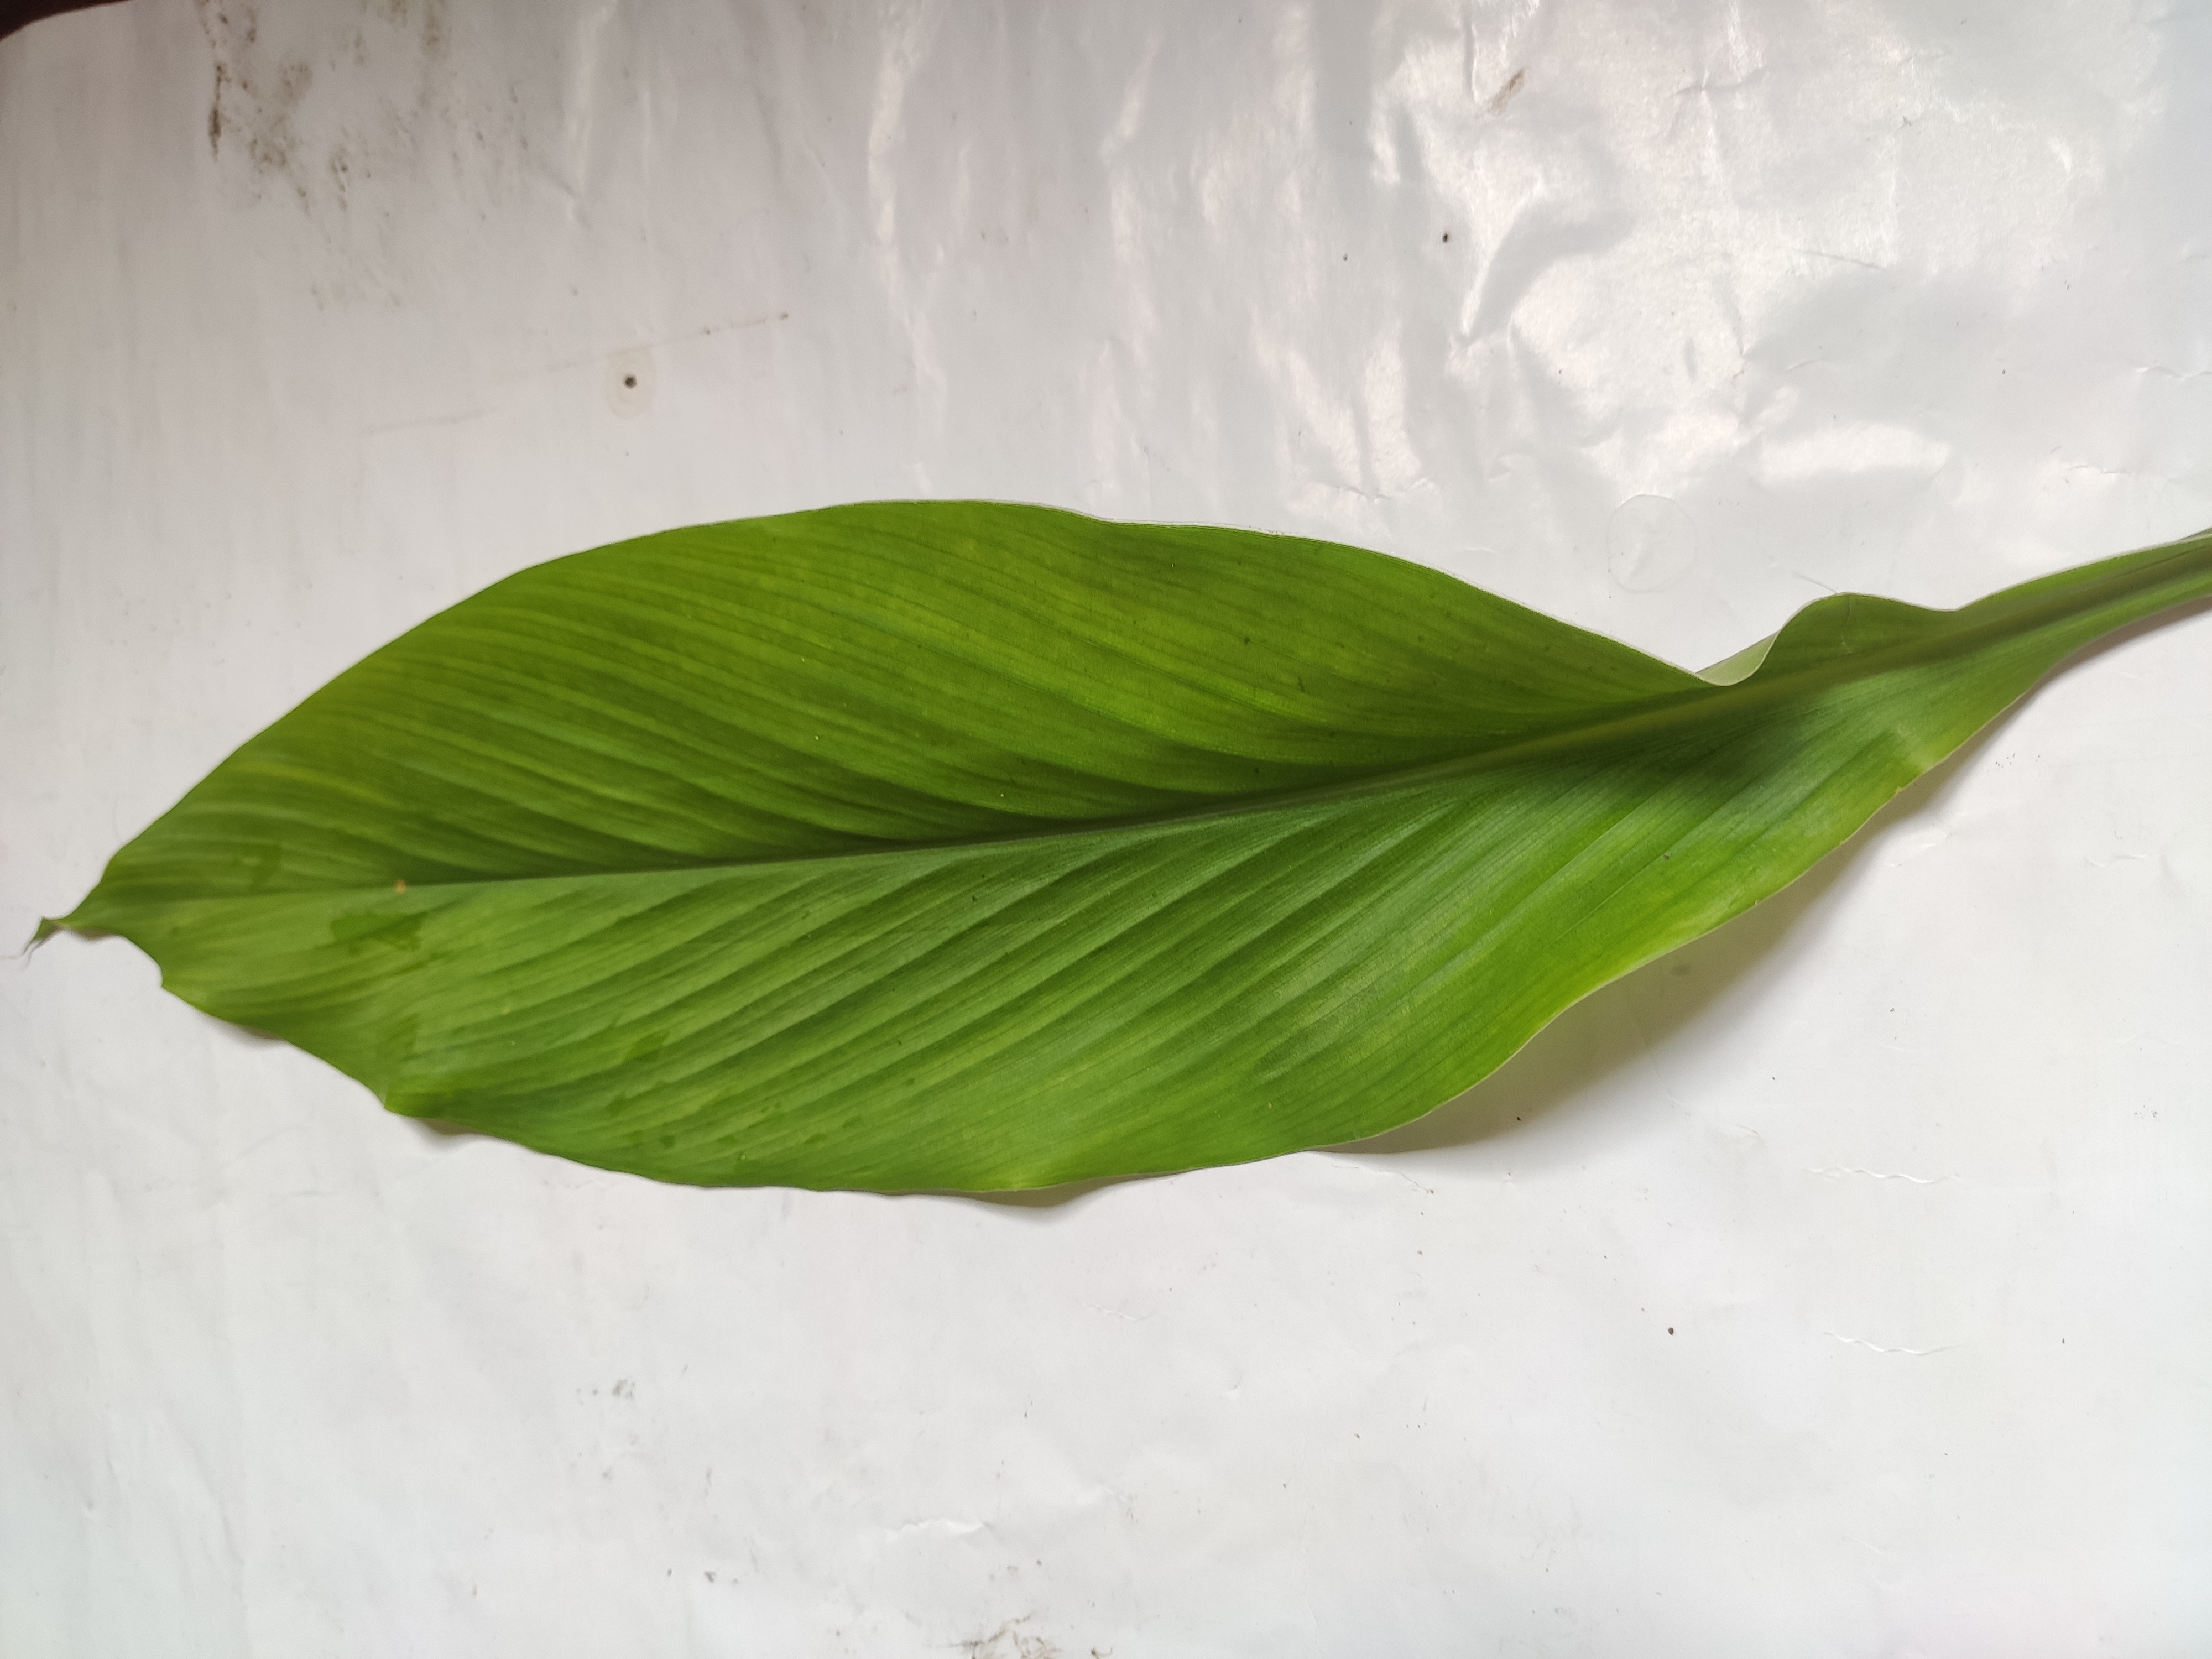
Label: Healthy_Leaf